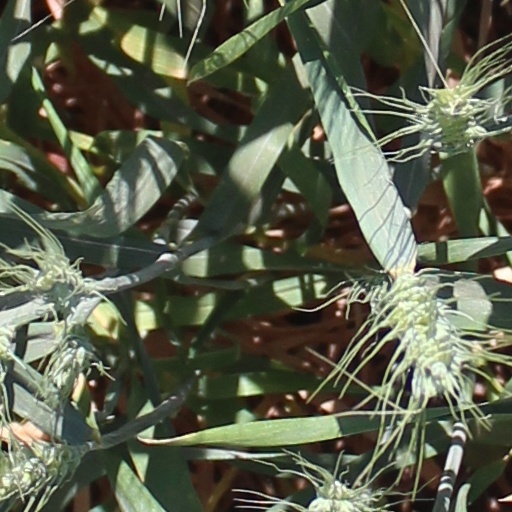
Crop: wheat